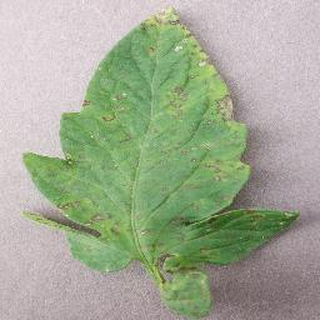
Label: tomato_septoria_leaf_spot